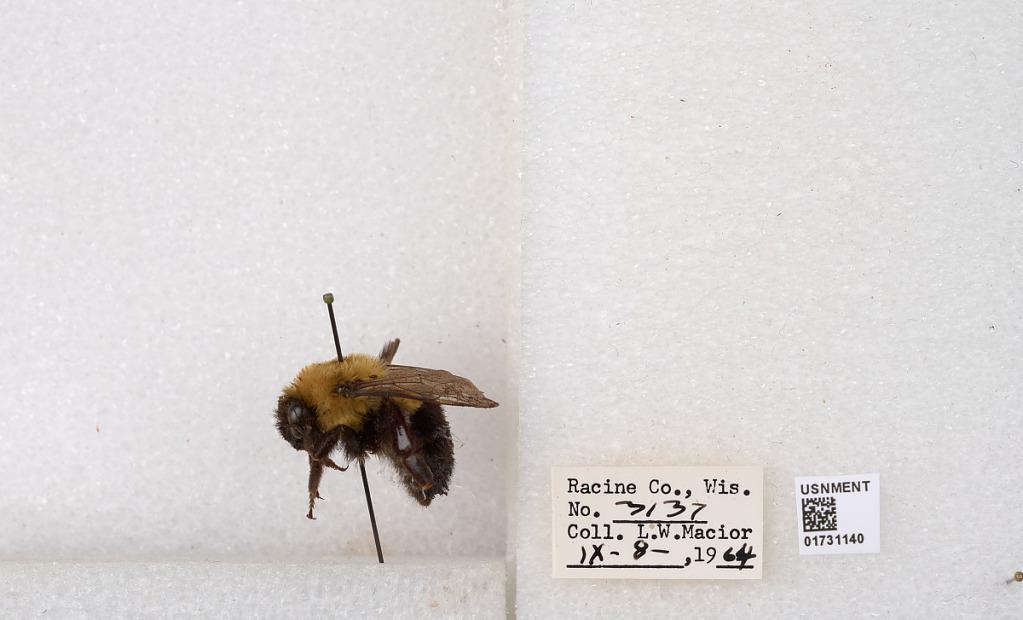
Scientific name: Bombus impatiens Cresson
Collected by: L. Macior
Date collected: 1964-9-8
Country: United States
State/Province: Wisconsin
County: Racine
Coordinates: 42.7299, -87.8123